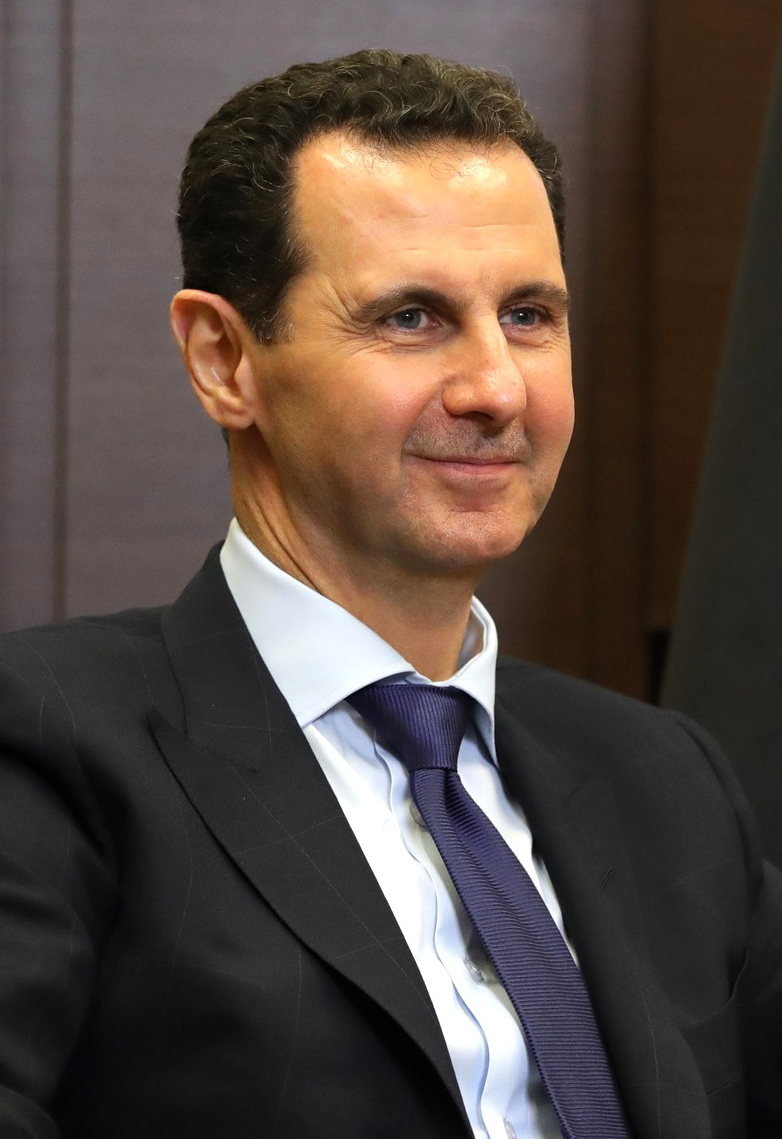
บัชชาร อัลอะซัด

| name = บัชชาร อัลอะซัด
| image = Bashar al-Assad (2018-05-17) 03.jpg
| caption = อะซัดในปี ค.ศ. 2018
| office = รายนามประธานาธิบดีซีเรีย|ประธานาธิบดีซีเรีย
| primeminister = List collapsed|title="See list"|1=
| vicepresident = List collapsed|title="See list"|1=
| term_start = 17 กรกฎาคม ค.ศ. 2000
| predecessor = Abdul Halim Khaddam (รักษาการ)
| office1 = เลขาธิการภูมิภาคแห่งRegional Command of the Arab Socialist Ba'ath Party – Syria Region|กองบัญชาการภูมิภาคพรรคสังคมนิยมอาหรับบะอัษ – ภูมิภาคซีเรีย|สาขาภูมิภาคซีเรีย
| leader1 = Abdullah al-Ahmar
| deputy1 = List collapsed|title="See list"|1=
| term_start1 = 24 มิถุนายน ค.ศ. 2000
| predecessor1 = ฮาฟิซ อัลอะซัด
| birth_place = ดามัสกัส
| party = พรรคสังคมนิยมอาหรับบะอัษ – สาขาซีเรีย|พรรคบะอัธซีเรีย
| otherparty = แนวร่วมก้าวหน้าแห่งชาติ (ซีเรีย)|แนวร่วมก้าวหน้าแห่งชาติ
| spouse = Asma al-Assad|Asma al-Akhras
| children = HafezZeinKarim
| alma_mater = มหาวิทยาลัยดามัสกัส
<!--IMPORTANT: ####################################################################################################
The religion attribute in infoboxes for living people is covered by the mandatory WP:BLPCAT policy.
Please explain any changes to this field on the article's Discussion page-->| religion = Alawite
| website = เว็บไซต์อย่างเป็นทางการ
| branch = กองทัพซีเรีย
| serviceyears = 1988–
| rank = ไฟล์:Syria-Mushir.jpg|30px จอมพล
| unit = กองกำลังพิทักษ์สาธารณรัฐ (ซีเรีย)|กองกำลังพิทักษ์สาธารณรัฐ
| commands = กองทัพซีเรีย
| battles = สงครามกลางเมืองซีเรีย
| signature = Bashar Hafez al-Assad Signature.png
บัชชาร ฮาฟิซ อัลอะซัด ( '; เกิด 11 กันยายน พ.ศ. 2508) เป็นประธานาธิบดีซีเรีย ผู้บัญชาการทหารกองทัพซีเรีย เลขาธิการพรรคบะอัษซึ่งเป็นพรรครัฐบาล และเลขาธิการภูมิภาคของสาขาพรรคในประเทศซีเรีย ในปี 2543 เขาสืบทอดตำแหน่งจากฮาฟิซ อัลอะซัด บิดา ผู้ปกครองประเทศซีเรียเป็นเวลา 30 ปีจนถึงแก่อสัญกรรม เขาได้รับความเห็นชอบจากเขตเลือกตั้งซีเรียสองครั้งในปี 2543 และ 2550 ในการลงประชามติโดยไร้คู่แข่ง
เดิมประชาคมนานาชาติมองเขาว่าเป็นนักปฏิรูปมีศักยะ แต่สหรัฐ สหภาพยุโรปและส่วนใหญ่ของสันนิบาตอาหรับเรียกร้องให้เขาลาออกจากตำแหน่งประธานาธิบดีหลังข้อกล่าวหาเขาสั่งปราบปรามและการล้อมทางทหารต่อผู้ชุมนุมอาหรับสปริง จนนำสู่สงครามกลางเมืองซีเรีย ระหว่างสงคราม การสอบสวนโดยสหประชาติรายงานหลักฐานบ่งชี้ว่าอะซัดเกี่ยวพันกับอาชญากรรมสงคราม ในเดือนมิถุนายน 2557 อะซัดอยู่ในรายชื่อคำฟ้องคดีอาญาอุกฉกรรจ์อาชญากรรมสงครามของเจ้าหน้าที่รัฐและกบฏที่มอบให้กับศาลอาญาระหว่างประเทศ เขาปฏิเสธข้อกล่าวหาอาชญากรรมสงคราม และวิจารณ์การแทรกแซงนำโดยสหรัฐในซีเรียว่าพยายามเปลี่ยนแปลงระบอบ
== ปฐมวัย ==
บัชชาร อัลอะซัดเกิดเมื่อวันที่ 11 กันยายน พ.ศ. 2508 ที่กรุงดามัสกัส เป็นบุตรคนที่ 3 จากทั้งหมด 5 คน ของฮาฟิซ อัลอะซัด ซึ่งปกครองซีเรียมานานเกือบ 30 ปี จนกระทั่งถึงแก่อสัญกรรมในตำแหน่งเมื่อปี 2543
=== แพทย์ ===
== ก้าวขึ้นสู่อำนาจ ==
ไฟล์:F-assad.jpg|thumb|left|ครอบครัวอัลอะซัด ค.ศ. 1994 ฮาฟิซ อัลอะซัด และ อานืซา ภรรยา (นั่งเก้าอี้) แถวหลัง, จากซ้ายไปขวา: Maher อัลอะซัด|Maher (ผู้บัญชาการ กองกำลังพิทักษ์สาธารณรัฐ (ซีเรีย)|กองกำลังพิทักษ์สาธารณรัฐ), บัชชาร, บาสเซล อัลอะซัด|บาสเซล, มาจิ และบูชารา อัลอะซัด|บูชารา
เดิมทีอะซัดไม่ได้รับการวางตัวจากบิดาให้เป็นผู้สืบทอดอำนาจ ทว่าเมื่อพี่ชายคือ บาสเซล เสียชีวิตจากอุบัติเหตุทางรถยนต์ ประกอบกับการที่บุตรคนแรกของครอบครัวเป็นบุตรสาว อะซัดจึงลงสมัครรับเลือกตั้งชิงตำแหน่งประธานาธิบดี ที่เป็นไปในแนวของ “การลงประชามติ” มากกว่า เนื่องจากไม่มีผู้สมัครคนอื่น และแน่นอนว่า อะซัดได้รับคะแนน “ความเห็นชอบ” จากประชาชนอย่างท่วมท้นกว่า 97%
== ประธานาธิบดี: ค.ศ. 2000–ปัจจุบัน ==
== สงครามกลางเมือง ==
== ชีวิตส่วนตัว ==
ไฟล์:Bashar and Asmaa al-Assad in Moscow.jpg|thumb|left|บัชชาร และ นางสาวอัสมา อัลอะซัด ระหว่างเดินทางไปกรุงมอสโก
บัชชาร สมรสกับนางสาวอัสมา อัลอะซัด ชาวอังกฤษเชื้อสายซีเรีย เมื่อปี 2543 และมีบุตรร่วมกัน 3 คน ทั้งนี้ นอกจากภาษาอาหรับที่เป็นภาษาแม่แล้ว อะซัดยังสื่อสารภาษาอังกฤษได้อย่างคล่องแคล่ว และสามารถสนทนาภาษาฝรั่งเศสระดับพื้นฐานได้ด้วย
== อิสริยาภรณ์ ==
| class="wikitable" style="text-align:left;"
|-
! colspan="2" style="width:490px;"| เครื่องรัฐอิสริยาภรณ์
! style="width:110px;"| ประเทศ
! style="width:110px;"| วันที่
! style="width:110px;"| สถานที่
! style="width:500px;"| หมายเหตุ
! Ref
|-
| ไฟล์:Reale ordine di francesco I.png|80px
| style="background:#f99; font-size:90%;"|เครื่องอิสริยาภรณ์ฟรานซิสที่ 1
| style="background:#f99; font-size:90%;"|
| style="background:#f99; text-align:center; font-size:90%;"|21 March 2004
| style="background:#f99; text-align:center; font-size:90%;"|Damascus
| style="background:#f99; font-size:90%;"|Dynastic order of knighthood|Dynastic order of the House of Bourbon-Two Sicilies.
| style="background:#f99; font-size:90%;"| President Bashar al-Assad of Syria becomes first Muslim Head of State to be invested into the Order of Francesco I. Duke of Calabria receives highest Syrian decoration on behalf of the Constantinian Order. Damascus – March 2004. Constantinian.com SYRIA-ASSAD-BOURBON Mediafaxfoto.ro, 21 March 2004
|-
| ไฟล์:ITA OMRI 2001 GC-GCord BAR.svg|80px
| style="background:#f99; font-size:90%;"|เครื่องอิสริยาภรณ์กิตติคุณแห่งสาธารณรัฐอิตาลี
| style="background:#f99; font-size:90%;"|
| style="background:#f99; text-align:center; font-size:90%;"|11 March 2010
| style="background:#f99; text-align:center; font-size:90%;"|Damascus
| style="background:#f99; font-size:90%;"|Highest ranking honour of the Republic of Italy. Revoked by the President of the Republic on 28 September 2012 for "indignity". ATTO CAMERA INTERROGAZIONE A RISPOSTA SCRITTA 4/17085 Banchedati.camera.it
| style="background:#f99; font-size:90%;"| Al-Assad S.E. Bashar Decorato di Gran Cordone Presidenza della Repubblica
|-
| ไฟล์:VEN Order of the Liberator - Grand Cordon BAR.png|80px
| style=font-size:90%;"|เครื่องอิสริยาภรณ์ผู้ปลดปล่อย (เวเนซุเอลา)|เครื่องอิสริยาภรณ์ผู้ปลดปล่อย
| style="font-size:90%;"|
| style="text-align:center; font-size:90%;"|28 June 2010
| style="text-align:center; font-size:90%;"|Caracas
| style="font-size:90%;"|Highest Venezuelan state order.
| style="font-size:90%;"|
|-
| ไฟล์:Order of the Southern Cross Grand Collar Ribbon.png|80px
| style="font-size:90%;"|เครื่องอิสริยาภรณ์กางเขนใต้
| style="font-size:90%;"|
| style="text-align:center; font-size:90%;"|30 June 2010
| style="text-align:center; font-size:90%;"|Brasília
| style="font-size:90%;"|Brazil's highest order of merit.
| style="font-size:90%;"|
|-
| ไฟล์:Order of the Cedar - Grand Cordon (Lebanon) Ribbon.png|80px
| style="font-size:90%;"|เครื่องอิสริยาภรณ์ซีดาห์
| style="font-size:90%;"|
| style="text-align:center; font-size:90%;"|31 July 2010
| style="text-align:center; font-size:90%;"|Beirut
| style="font-size:90%;"|Second highest honour of Lebanon.
| style="font-size:90%;"| President Michel Suleiman hosts Syrian President Bashar al-Assad and Saudi King Abdullah bin Abdel Aziz Marada-news.org, July 31, 2010
|-
|
| style="font-size:90%;"|Order of the Islamic Republic of Iran|High Medal of Honor of the Islamic Republic of Iran
| style="font-size:90%;"|
| style="text-align:center; font-size:90%;"|2 October 2010
| style="text-align:center; font-size:90%;"|Tehran
| style="font-size:90%;"|Highest national medal of Iran.
| style="font-size:90%;"|
|
== อ้างอิง ==
== แหล่งข้อมูลอื่น ==
* Official website
** Biography , decrees , speeches , interviews , press releases
*
*
*
*
*
*
*
*
*
* Profile at the LookLex Encyclopedia
* Unofficial website
; บทความ
* Syria’s Proxy Forces in Iraq, Al-Hayat (London), 12 April 2003 at Middle East Intelligence Bulletin
* Profile: Syria's Bashar al-Assad "BBC News", 10 March 2005
* Bashar al-Assad's Lebanon Gamble, William Harris, "Middle East Quarterly", Summer 2005
* Assad on the Brink , David Hirst, "The Nation", 21 November 2005
* Syria's Leaders , Esther Pan, Council on Foreign Relations, 10 March 2006
* The Assad Dynasty in Syria: From Father to Son, Kristin Helberg, "Deutsche Welle", 2009 at "qantara.de"
* Interview With Syrian President Bashar al-Assad, "The Wall Street Journal", 31 January 2011
* Profile: Bashar al-Assad, "Al Jazeera English", 25 March 2011
* with Charlie Rose, "PBS", aired "9 September 2013"
* Bashar Al Assad| BY ANNIA CIEZADLO| TNR.com| DECEMBER 19, 2013
หมวดหมู่:นักการเมืองอาหรับ
หมวดหมู่:ตระกูลอะซัด
หมวดหมู่:บุคคลจากดามัสกัส
หมวดหมู่:บุคคลในสงครามกลางเมืองซีเรีย
หมวดหมู่:ประธานาธิบดีซีเรีย
หมวดหมู่:จักษุแพทย์ชาวซีเรีย
หมวดหมู่:ลัทธิต่อต้านอเมริกา